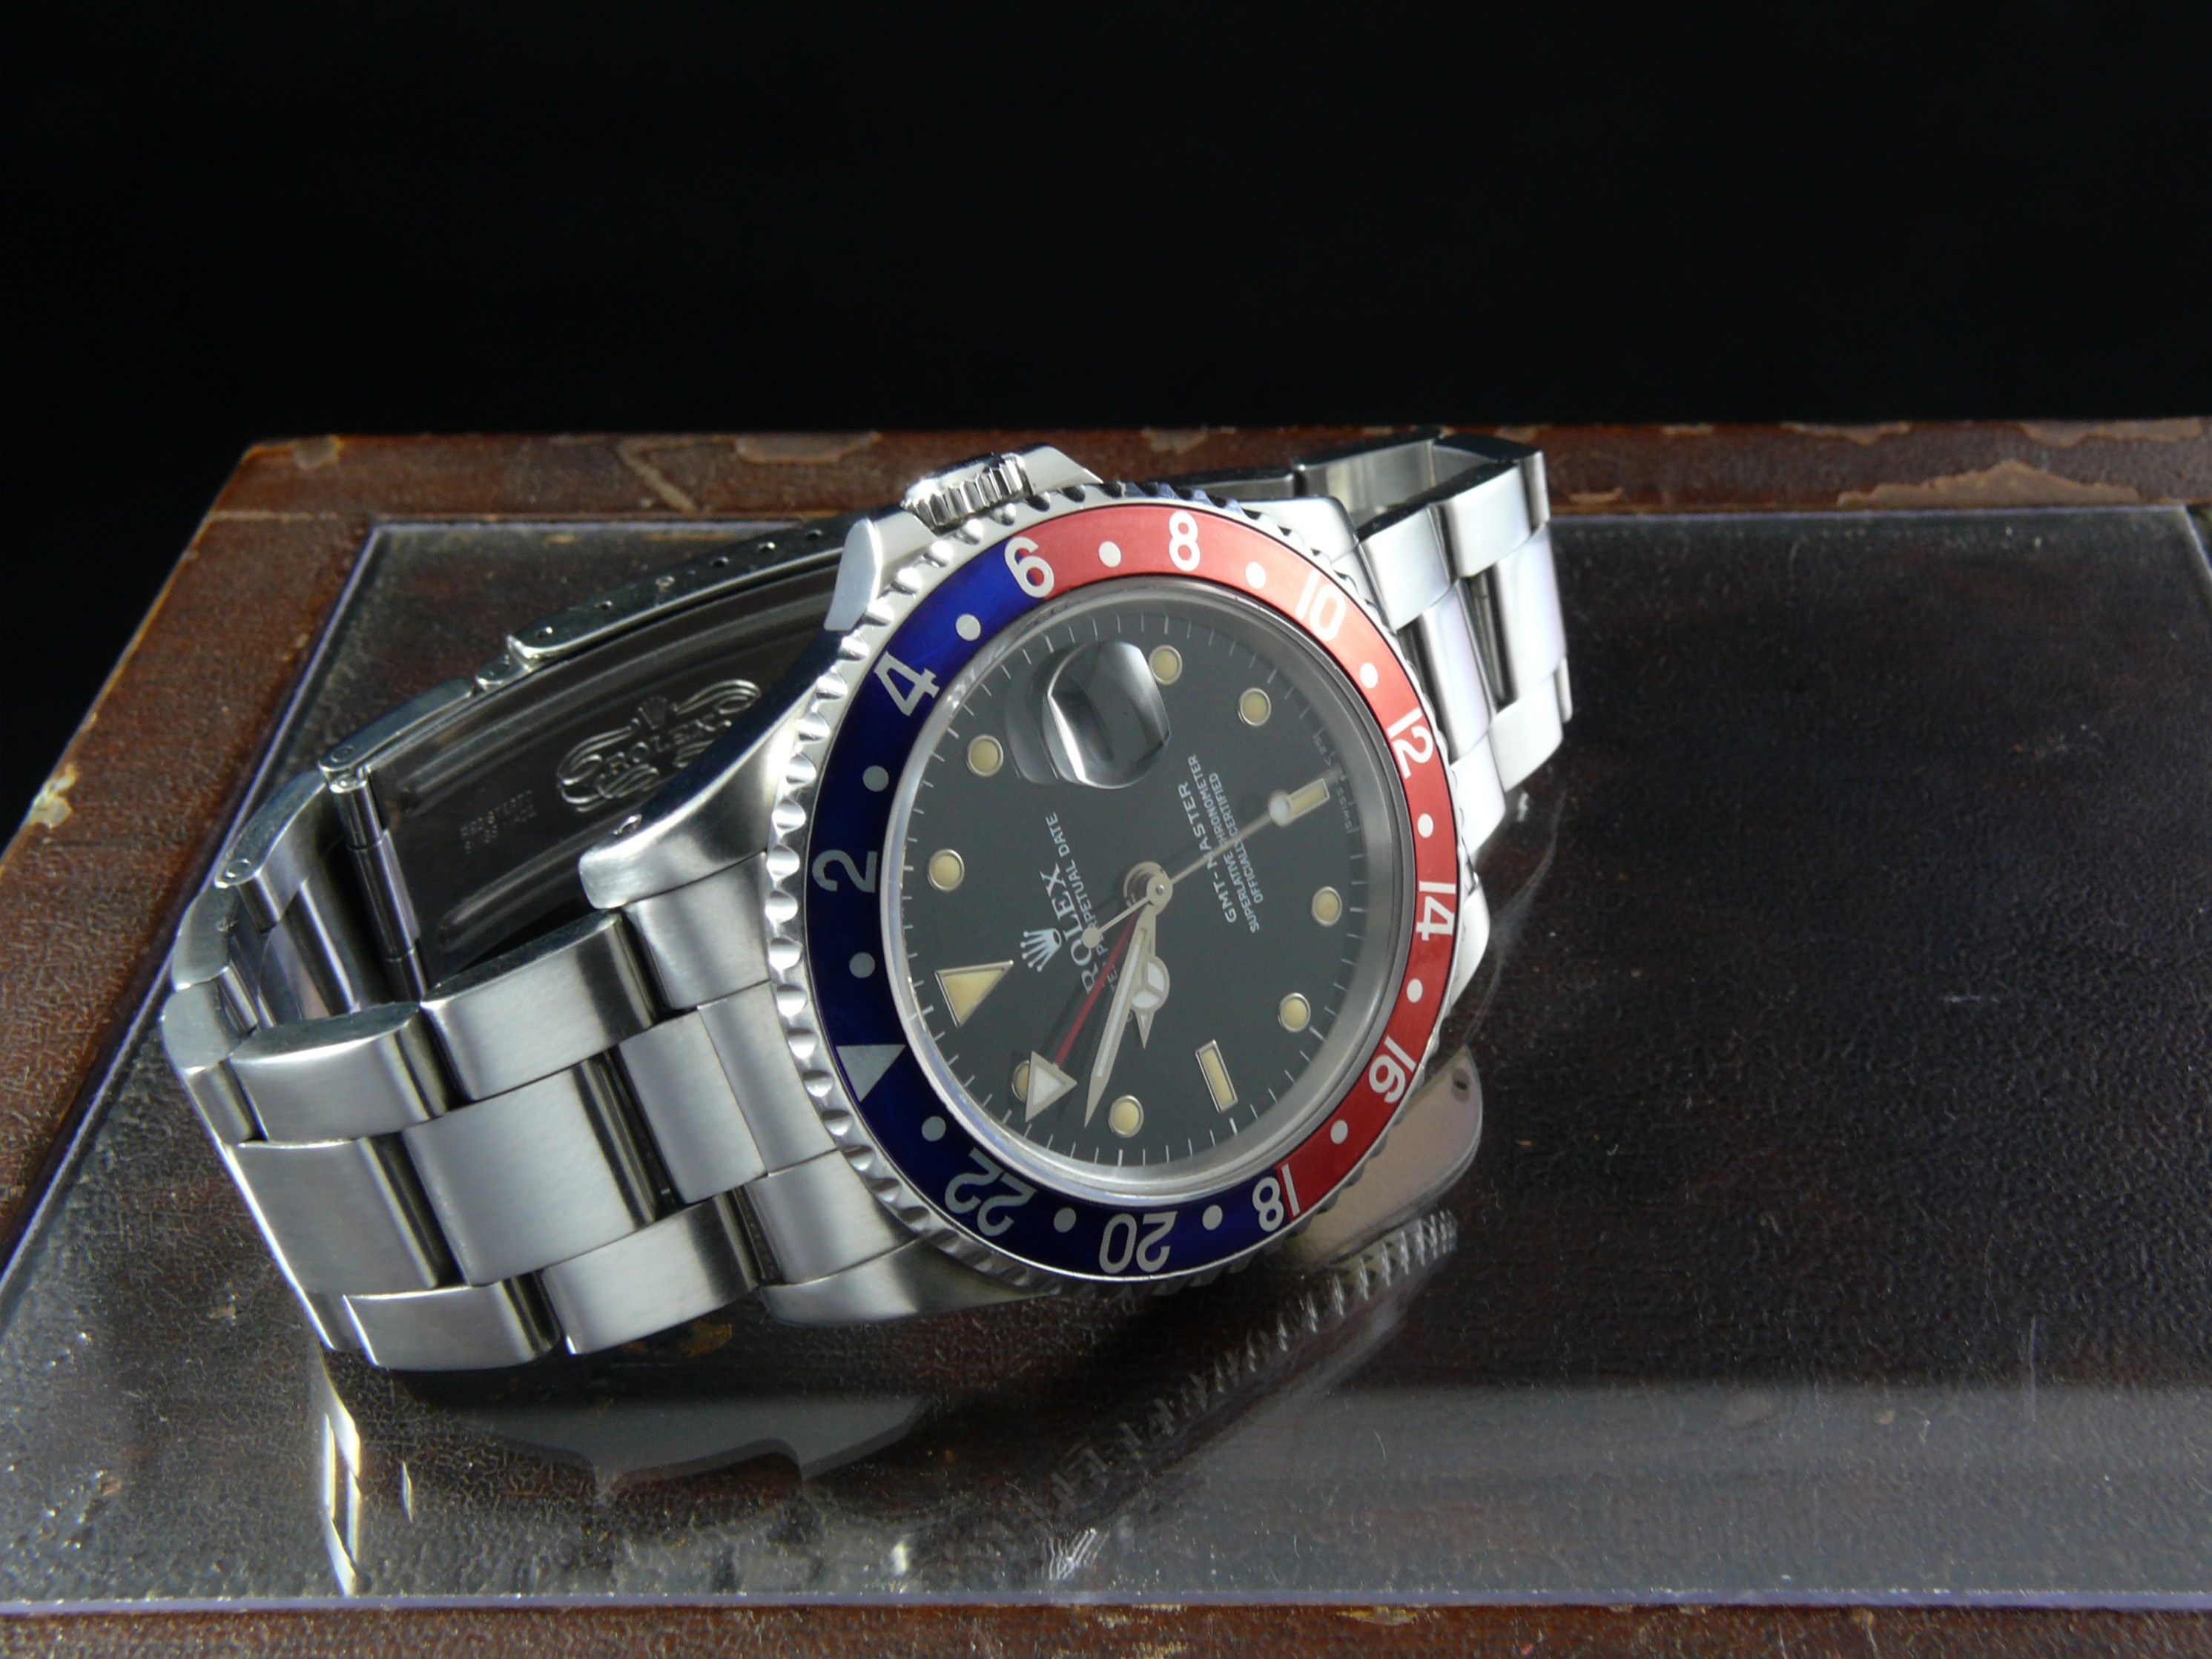
watch, hand, clock, wrist watch, automatic, strap, rolex, gmt master, gmt